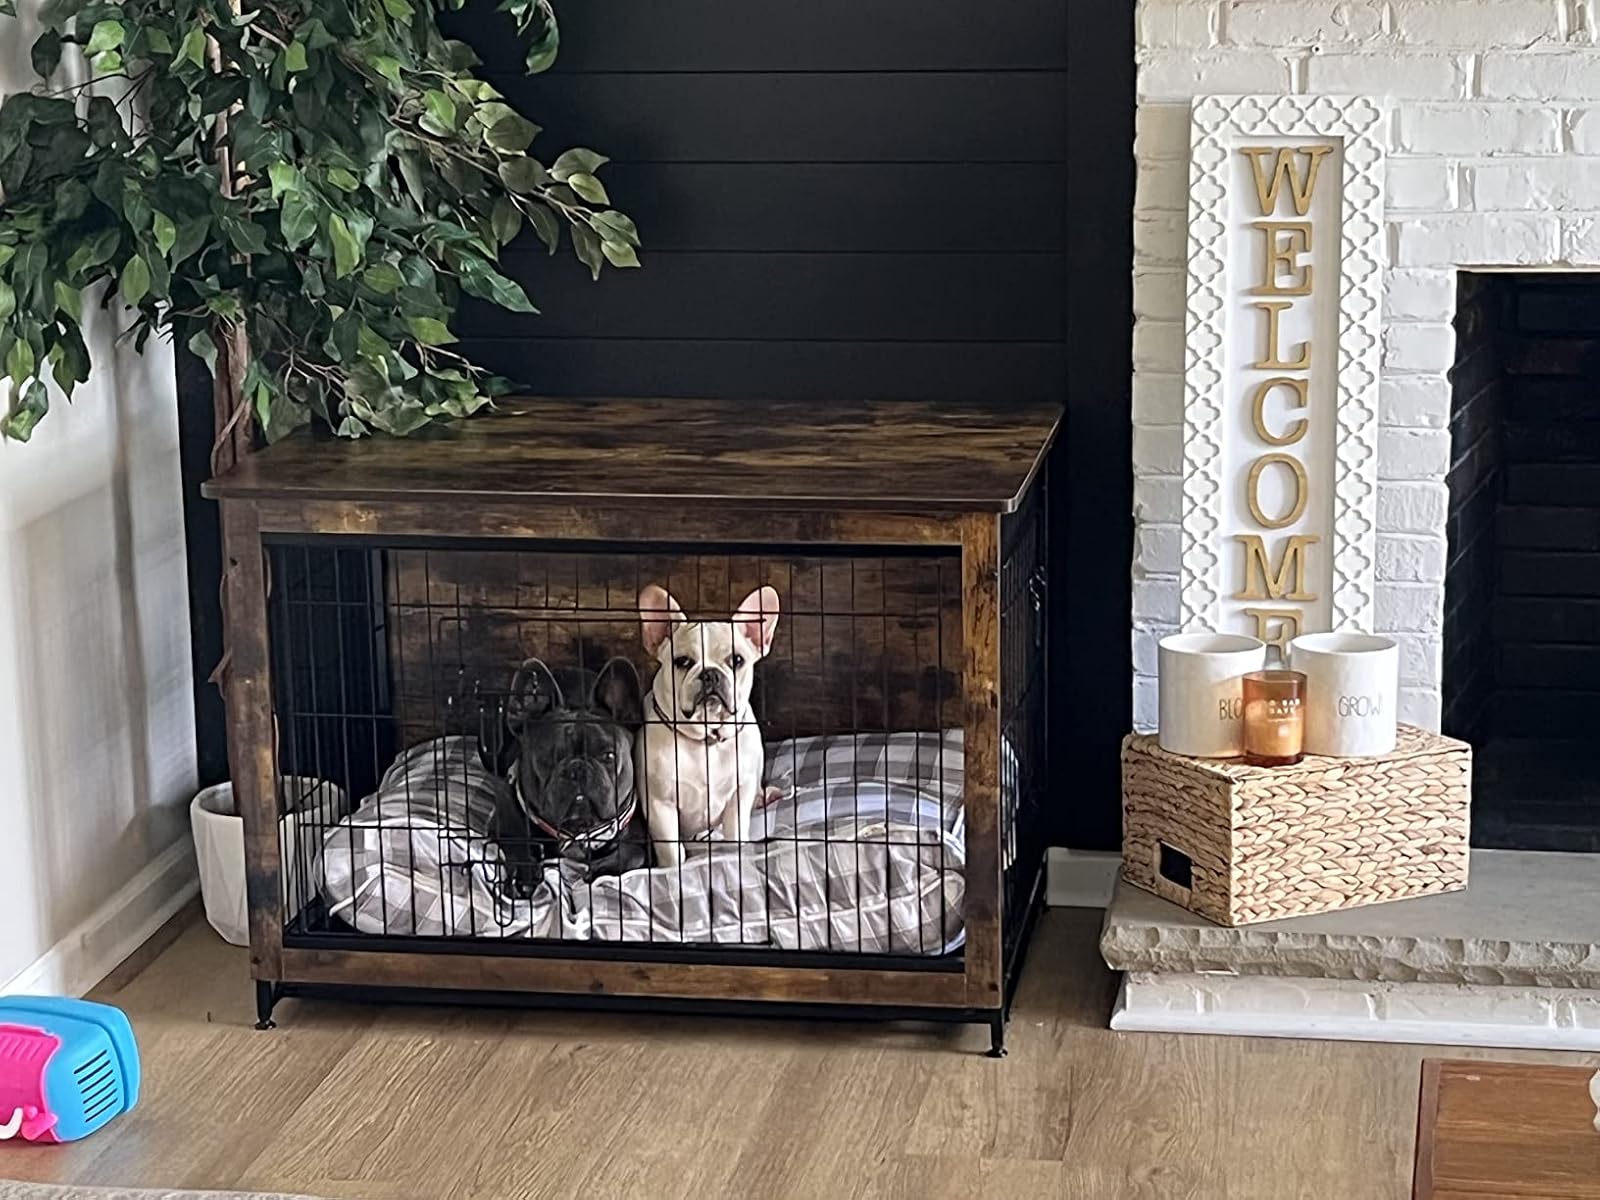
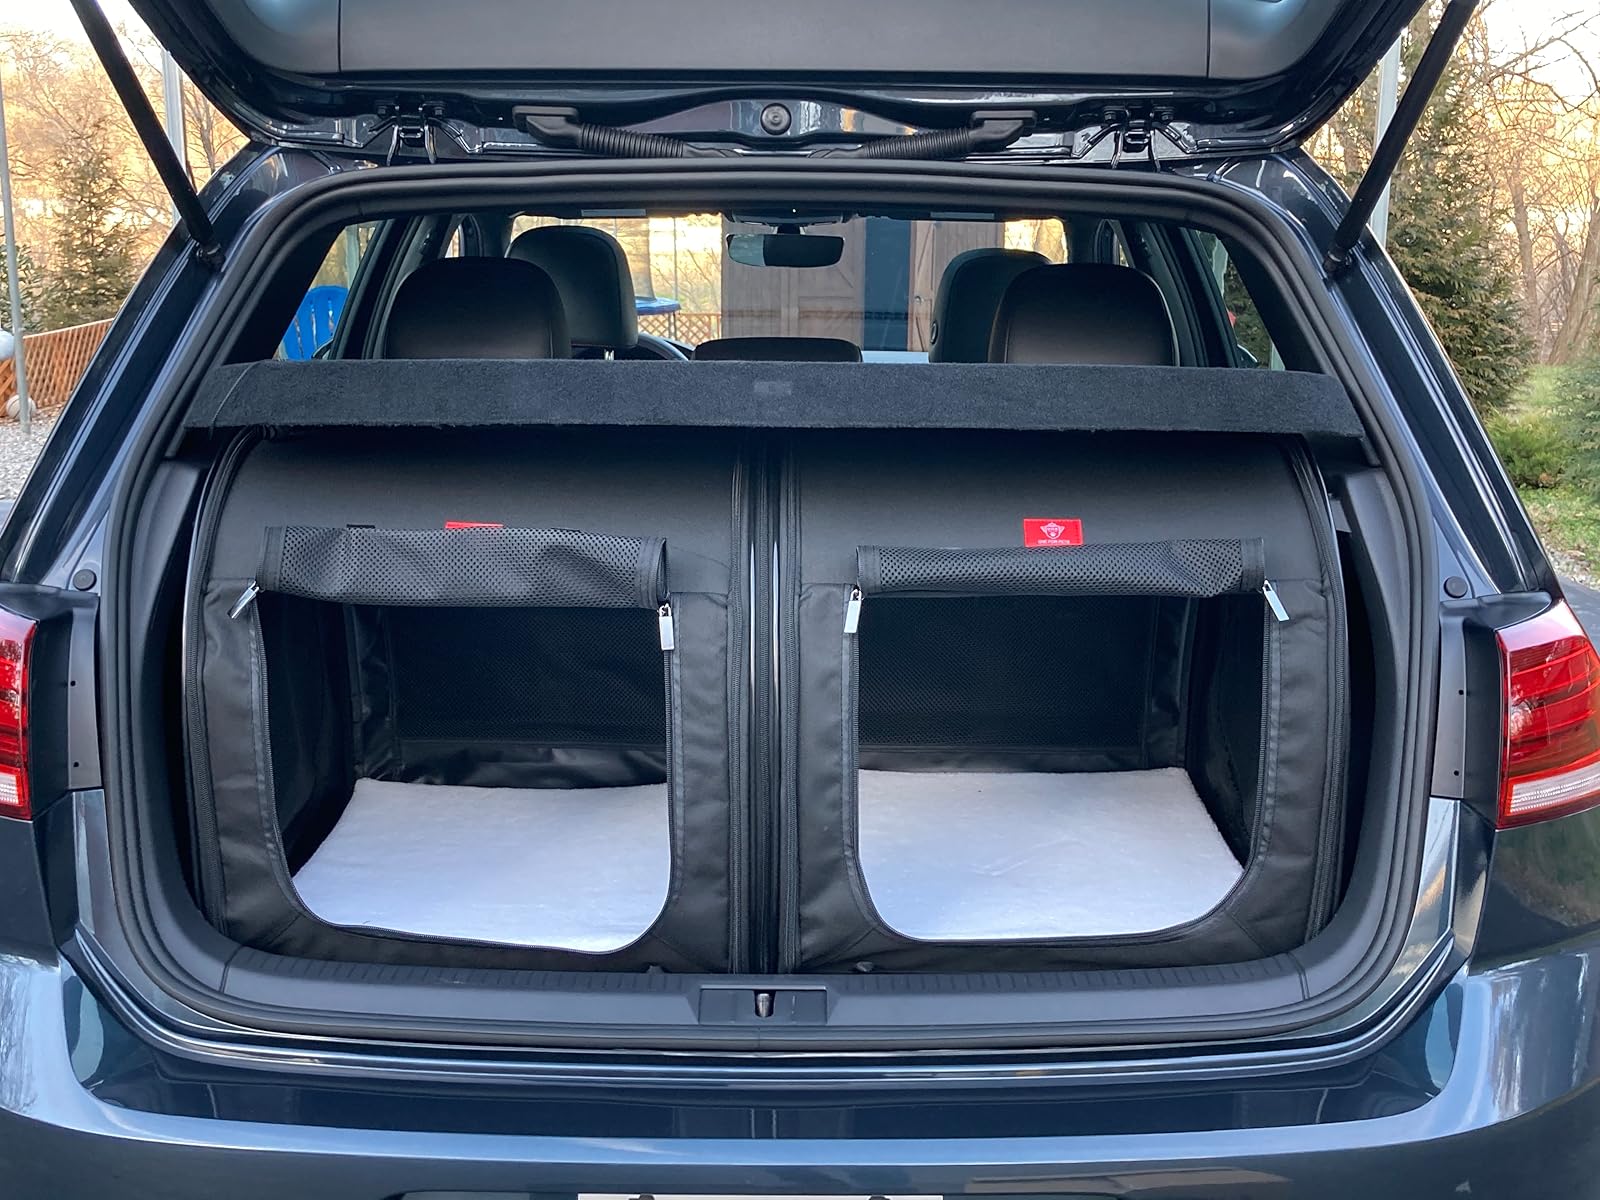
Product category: items_kennel
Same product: no